Tristan Davies

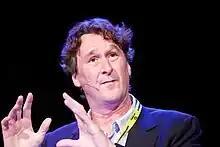
Tristan Davies - Bergen 2011

Tristan Davies is a British newspaper executive and former newspaper editor.